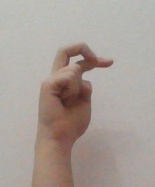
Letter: zay